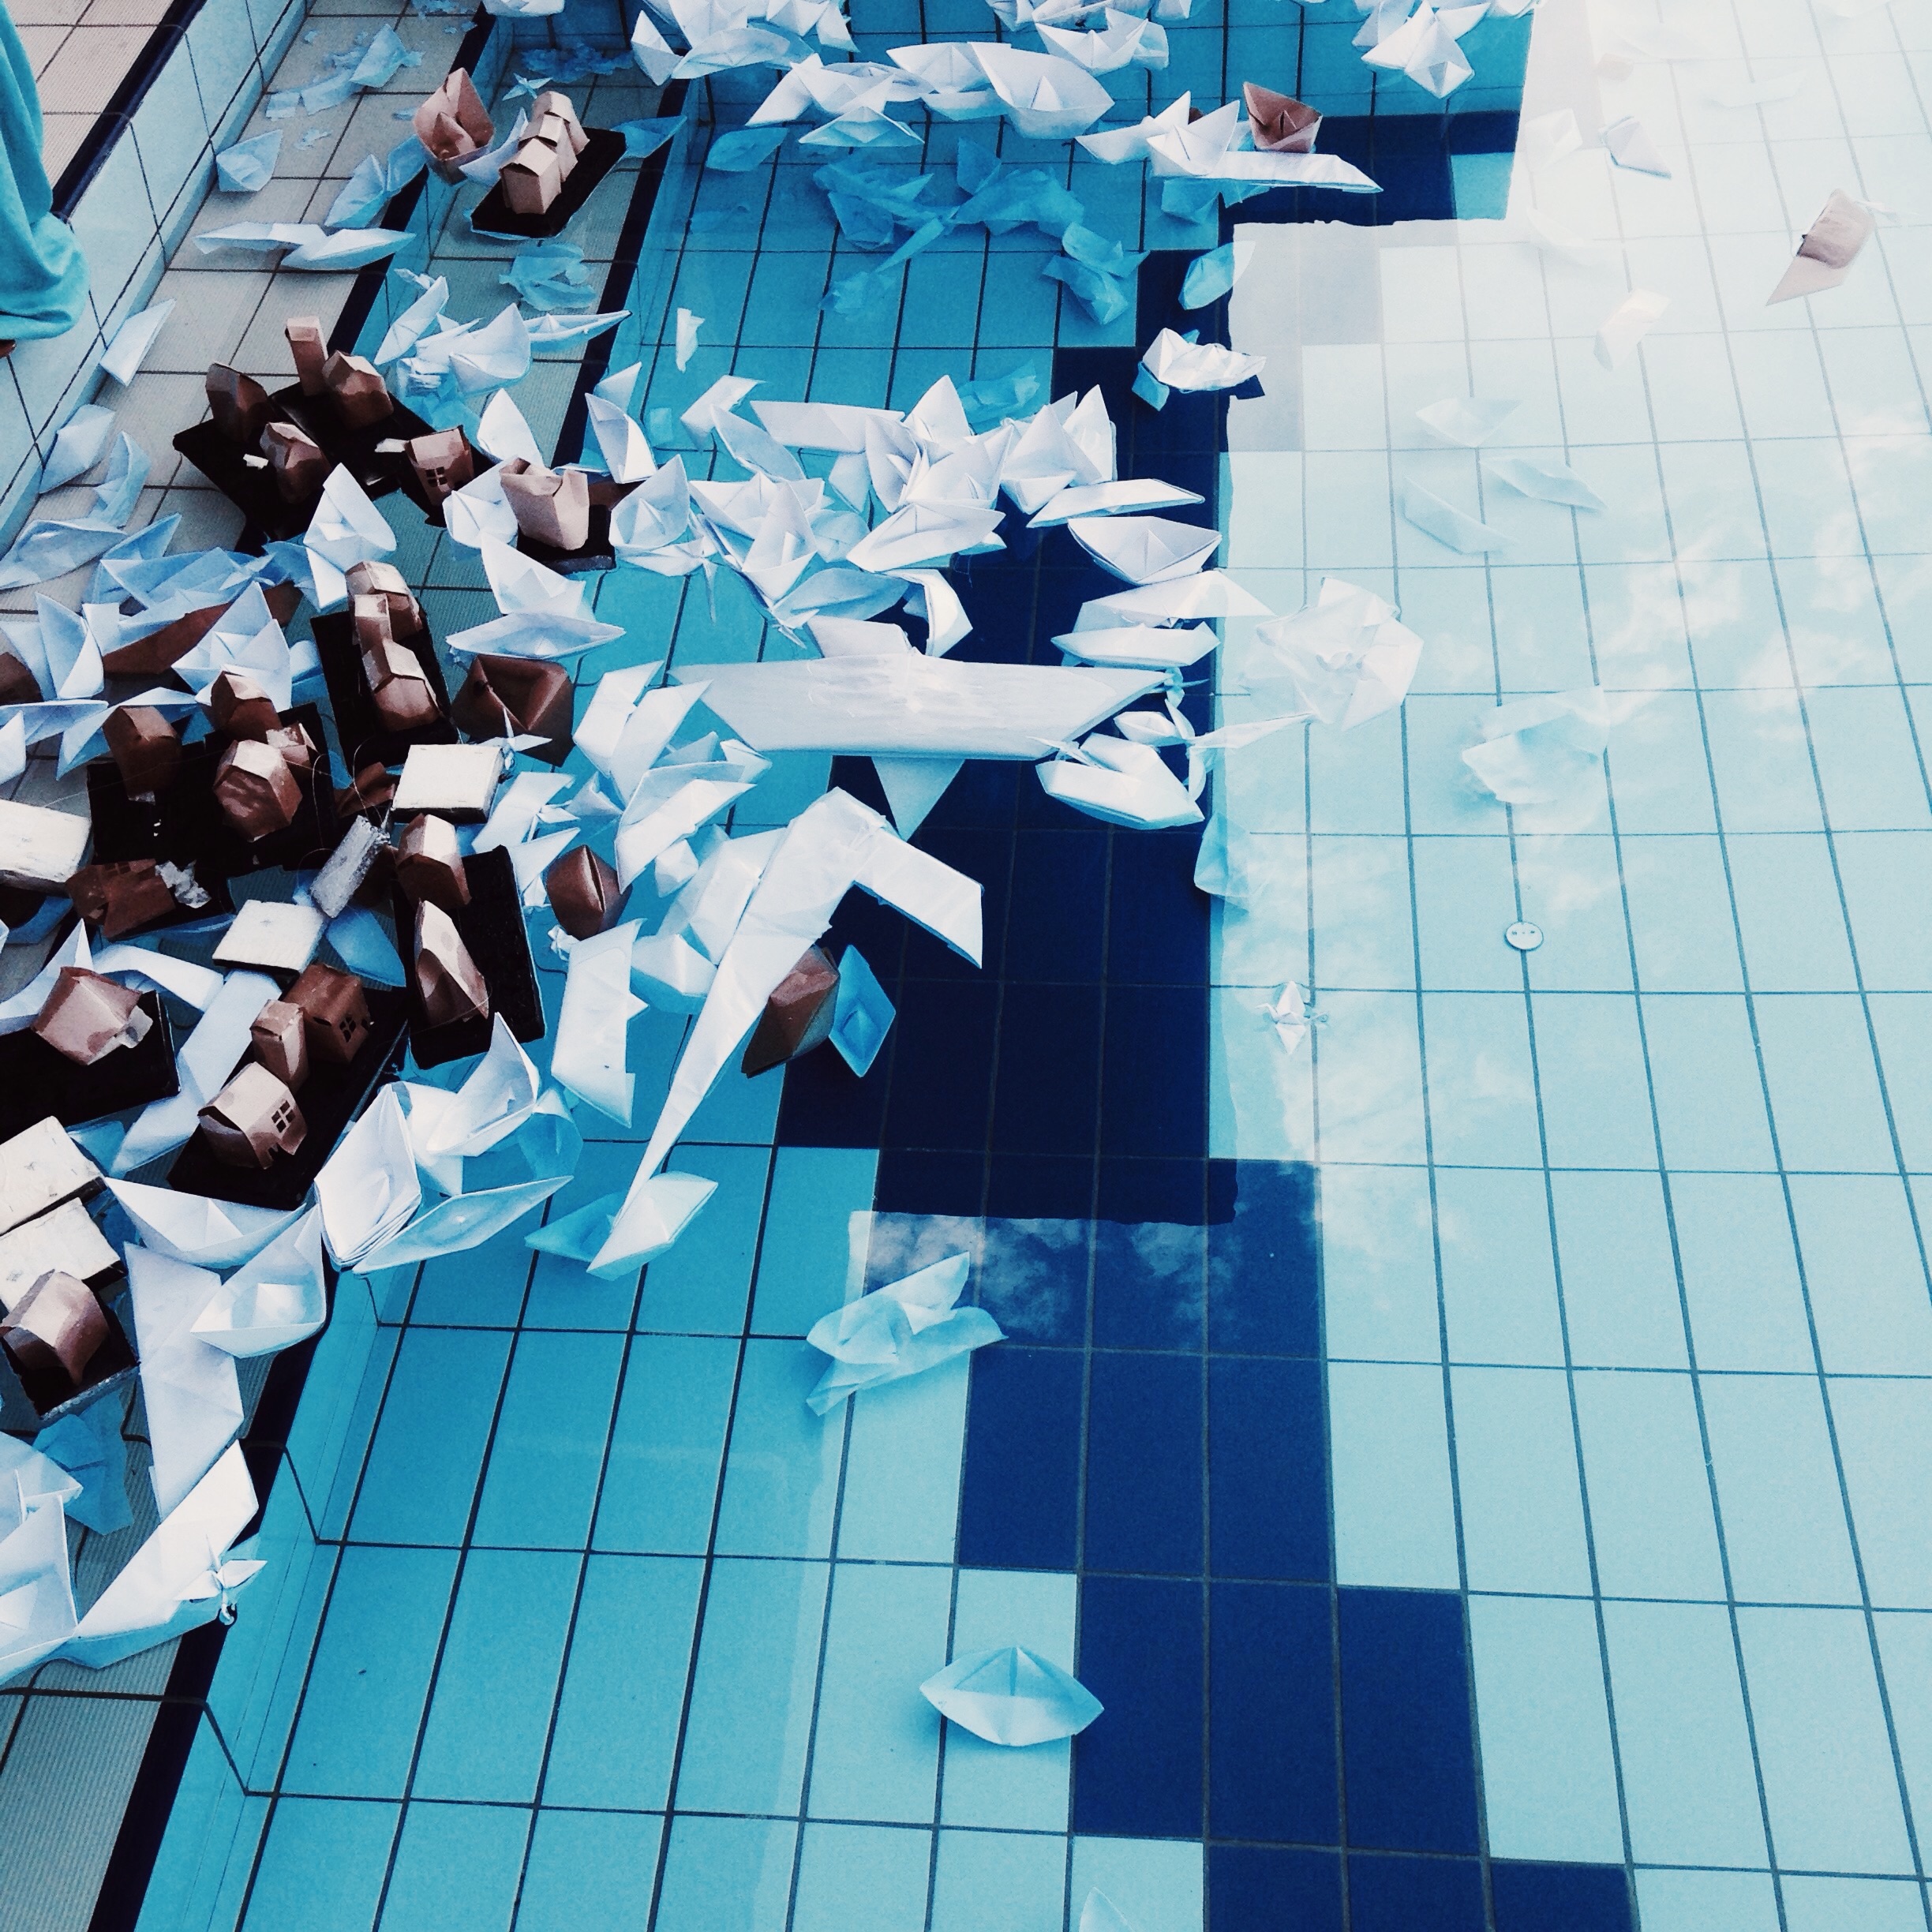
color, blue, world, art, design, anime, shape, screenshot